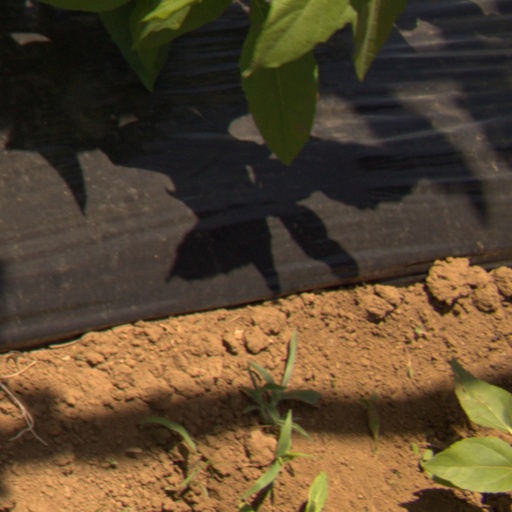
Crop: Jerusalem artichoke